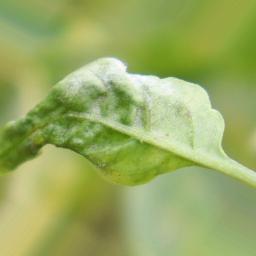
Label: powdery mildew